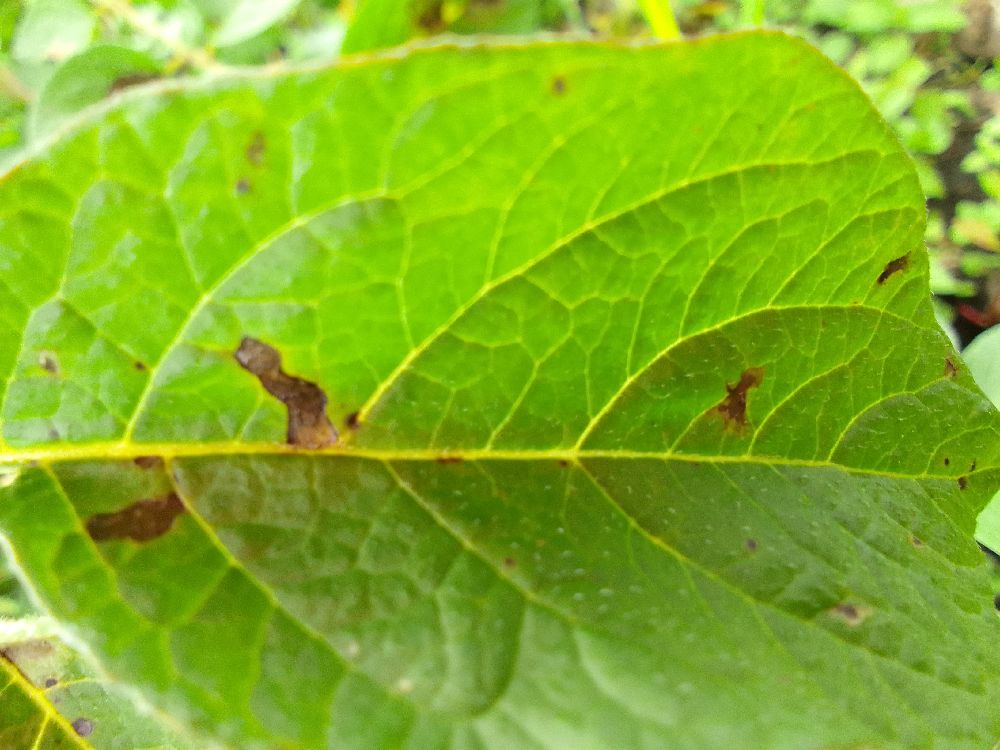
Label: Late blight